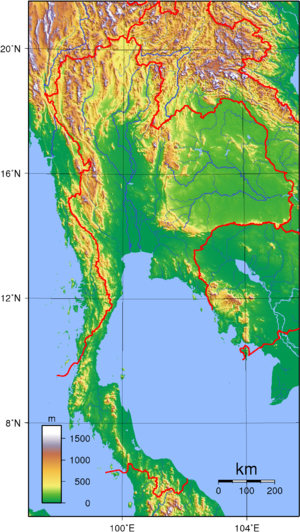
Chaque année la Thaïlande attire davantage de touristes, dont un nombre croissant en provenance de pays voisins comme la Chine, l'Inde ou l'Indonésie. En 2016, 32,2 millions de touristes ont visité le pays. Le pays offre une grande variété de sites touristiques aussi bien historiques que naturels. L'impact environnemental est très important.